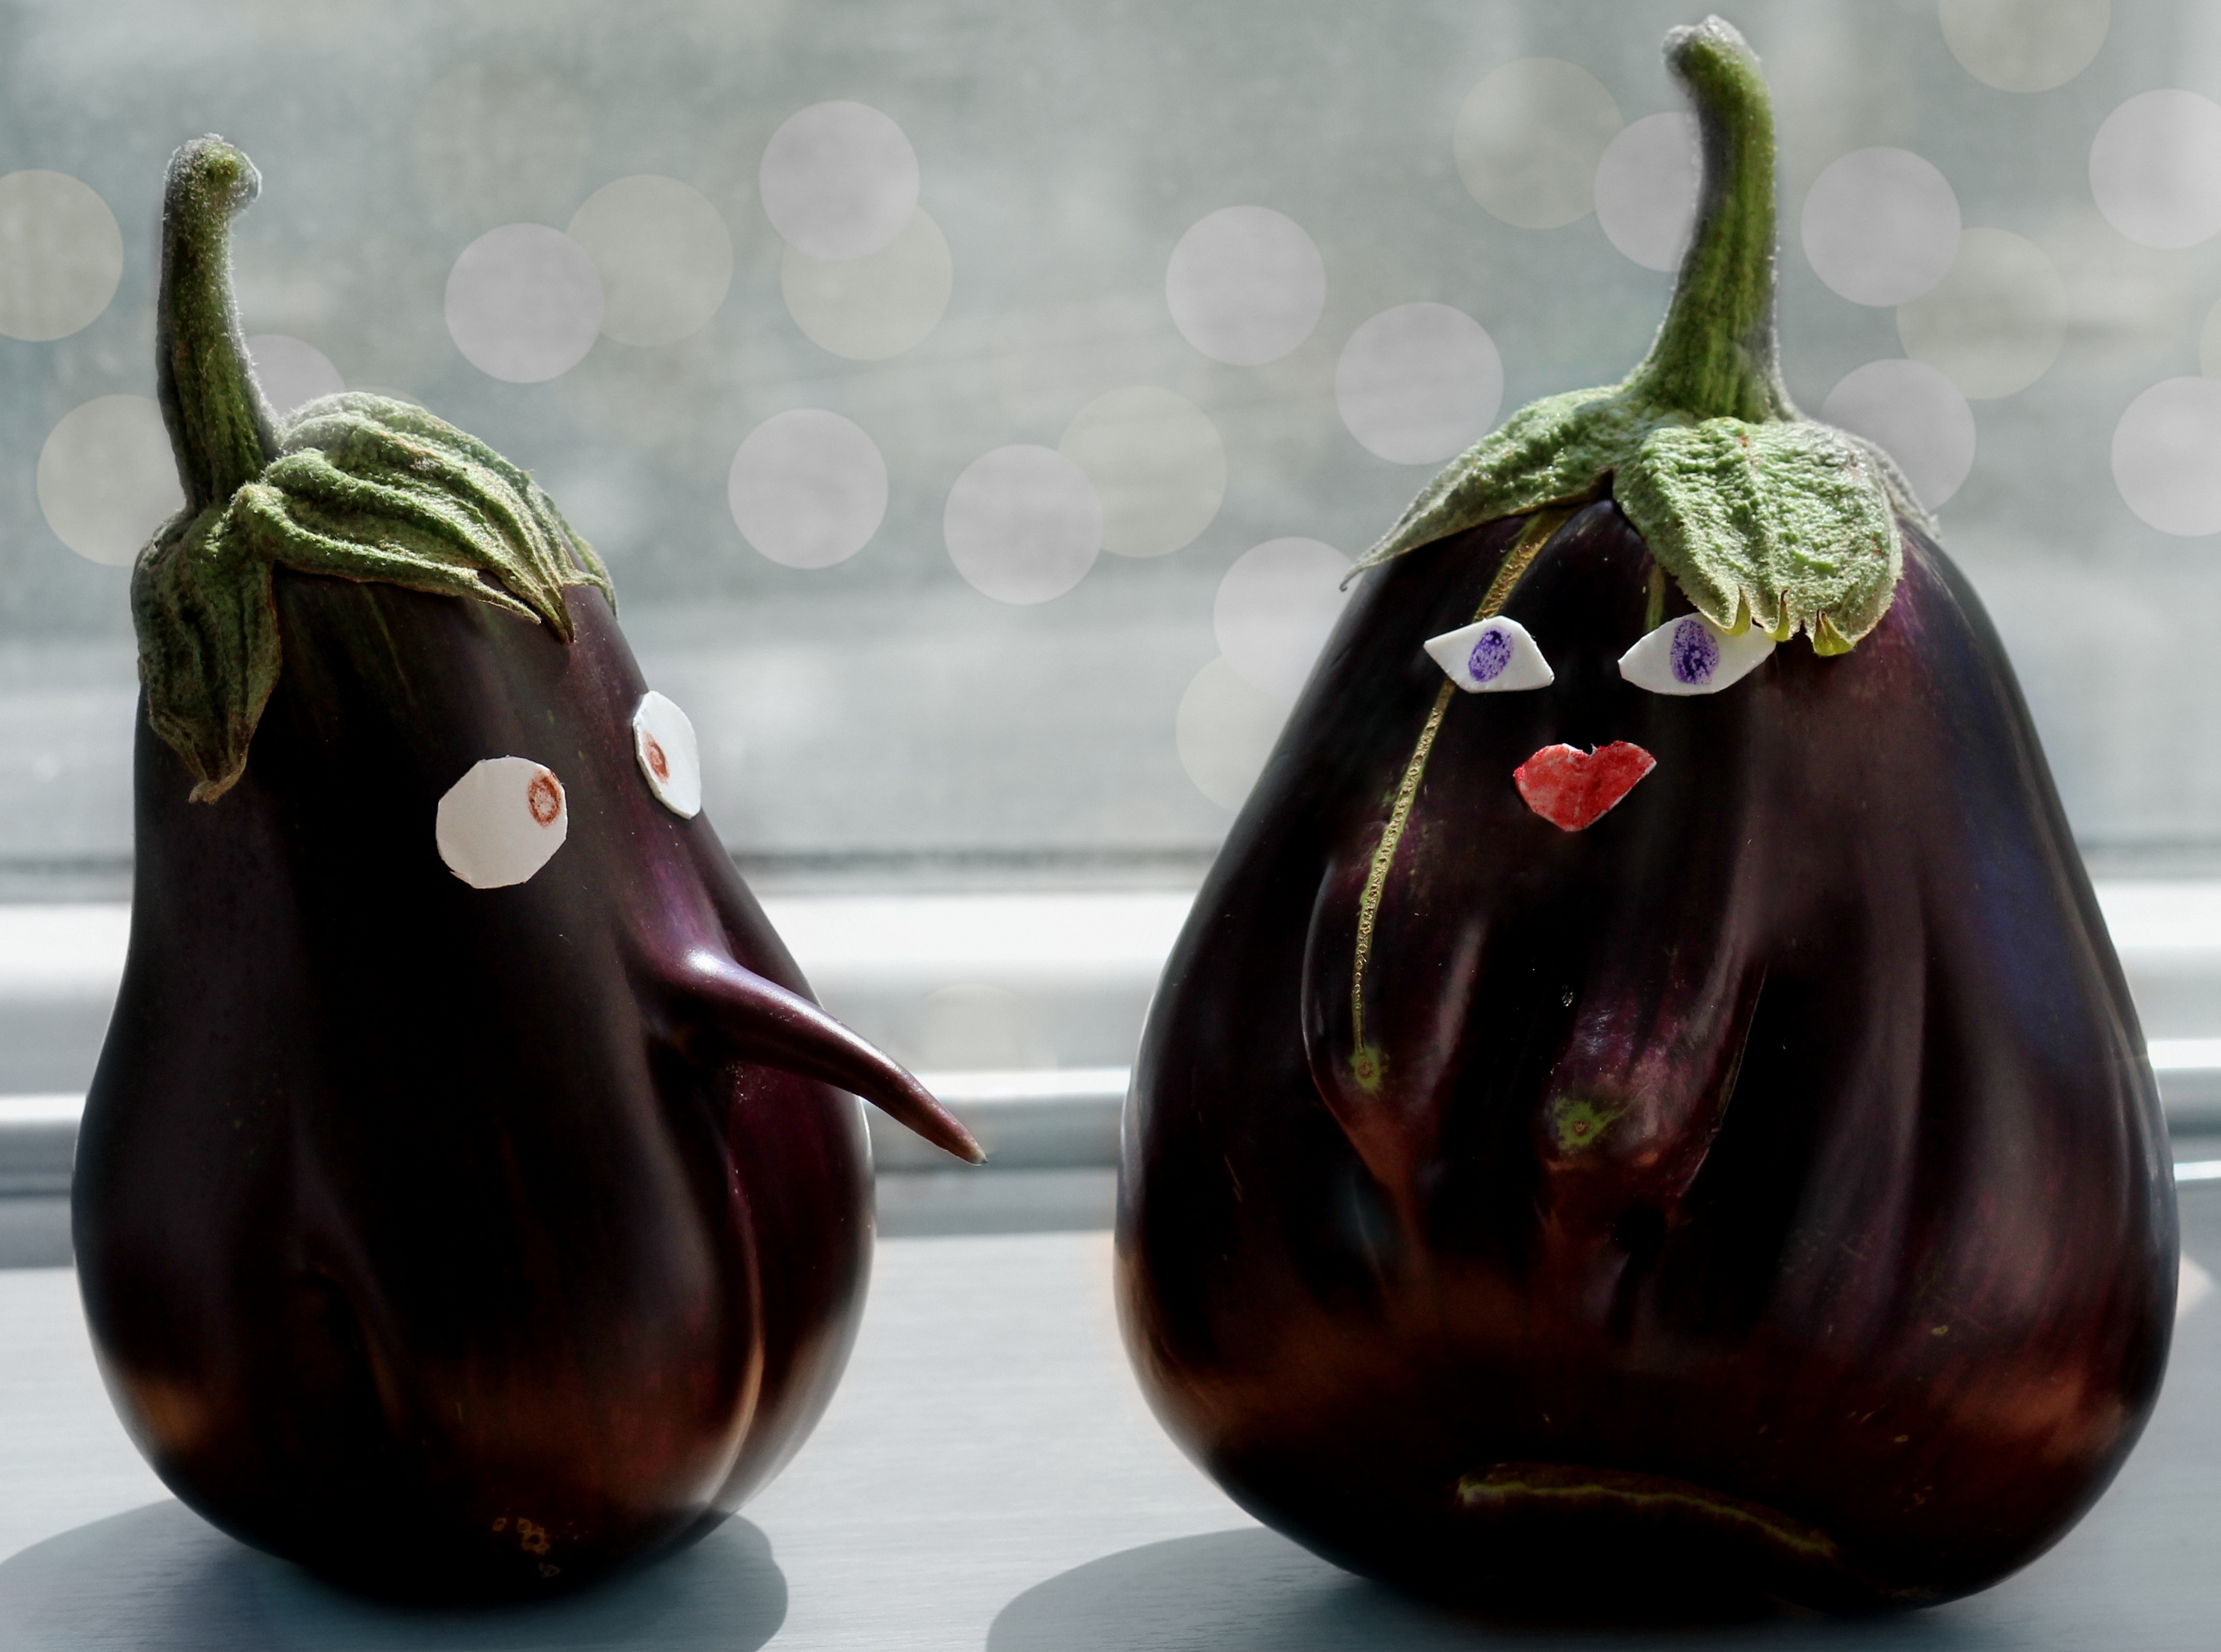
plant, fruit, glass, food, produce, vegetable, ceramic, gourd, vegetables, funny, pair, naked, cucurbita, flowering plant, eggplants, still life photography, land plant